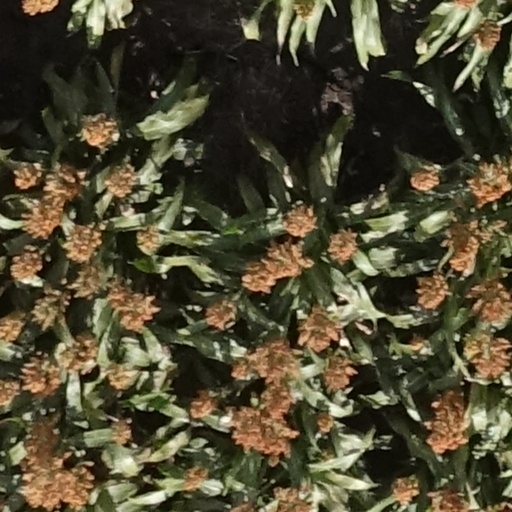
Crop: sorghum